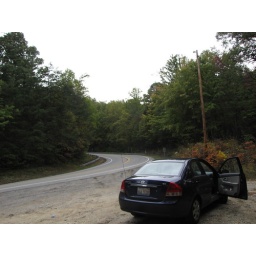
A road in Grandfather mountain